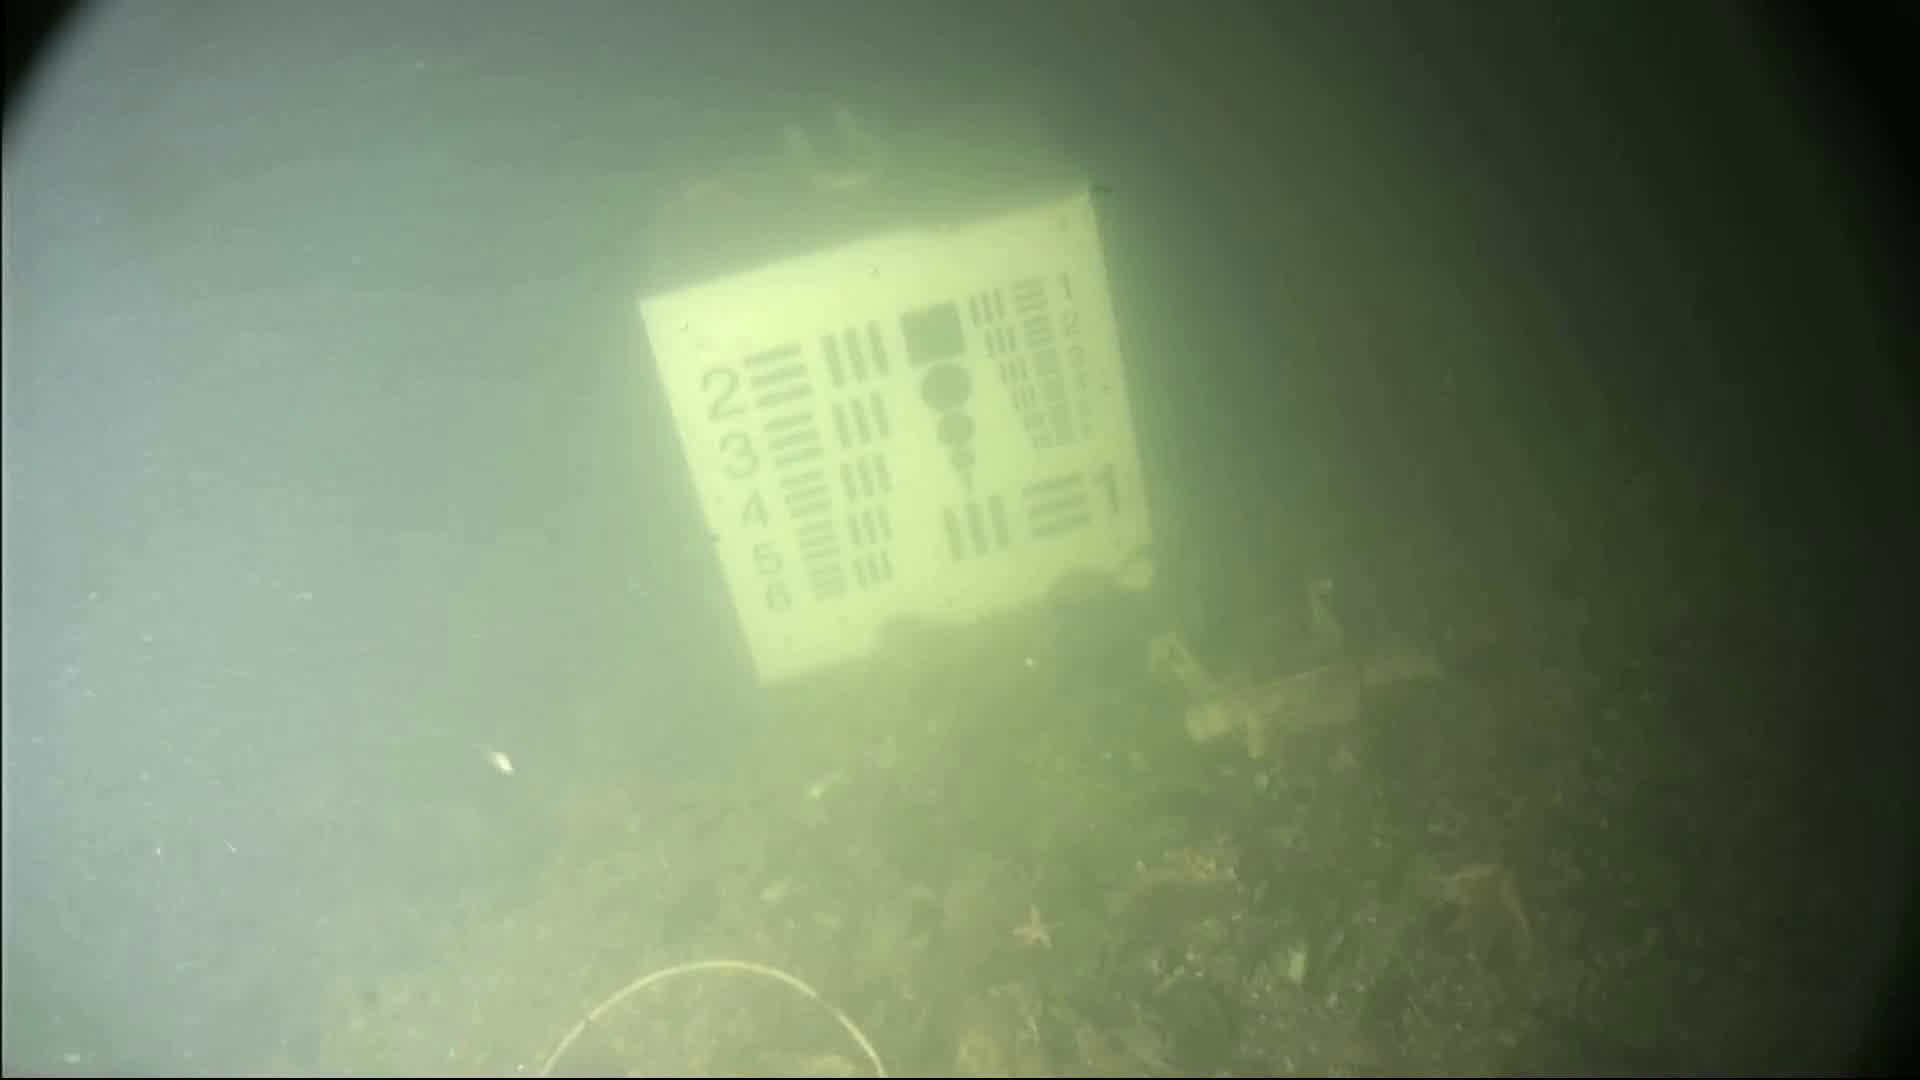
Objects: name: starfish
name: crab